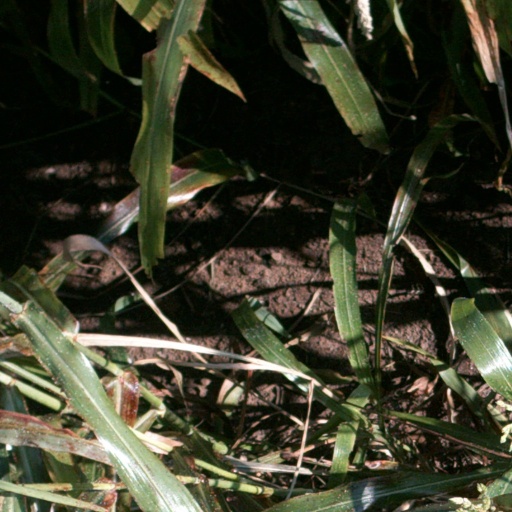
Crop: sorghum